Vanara

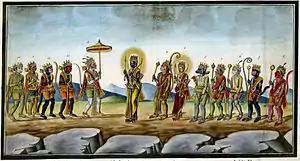

In Hinduism, Vanara are either monkeys, apes, or a race of forest-dwelling people.